SS Prinz Waldemar

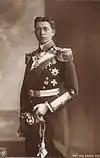
Prince Waldemar of Prussia

Reiherstieg built " as yard number 409. She was named after Prince Waldemar of Prussia, and launched on 7 May 1902. After her sea trials she was handed over to her owners on 23 August that year. She was primarily a cargo ship. She could carry 5,200 tons of cargo, for which she had eight derricks with steam winches. She also had 25 first class cabins, with berths for 60 to 100 passengers. They were all on the second deck, well above the waterline, so that ports could be kept open all the voyage except in very stormy weather. Each cabin had a heater and an electric fan. She could also carry about 560 third class passengers.